Pierre Elliott Trudeau High School

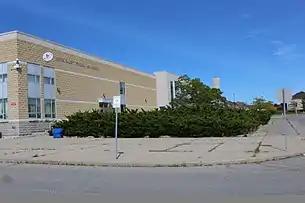
The side of the school

PETHS has historically participated in and excelled at the McMaster University Engineering Olympics, winning in multiple events. Since 2005, they have participated in the York Region Science Olympics and have ranked in the top 7. Since 2004, its students have entered the University of Toronto Biology Contest and have placed in the top third of all international schools to participate. The school also regularly participates in the Sir Isaac Newton Physics Contest and University of Waterloo Canadian Mathematics Competition. Trudeau's music department has advanced to the Gold Level at the OBA competitions. PETHS's Computer Science Club won the YRDSB ECOO Programming Competition in 2016 and 2017.